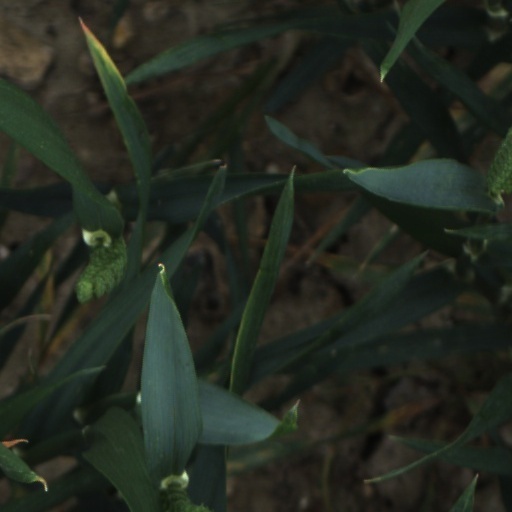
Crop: wheat